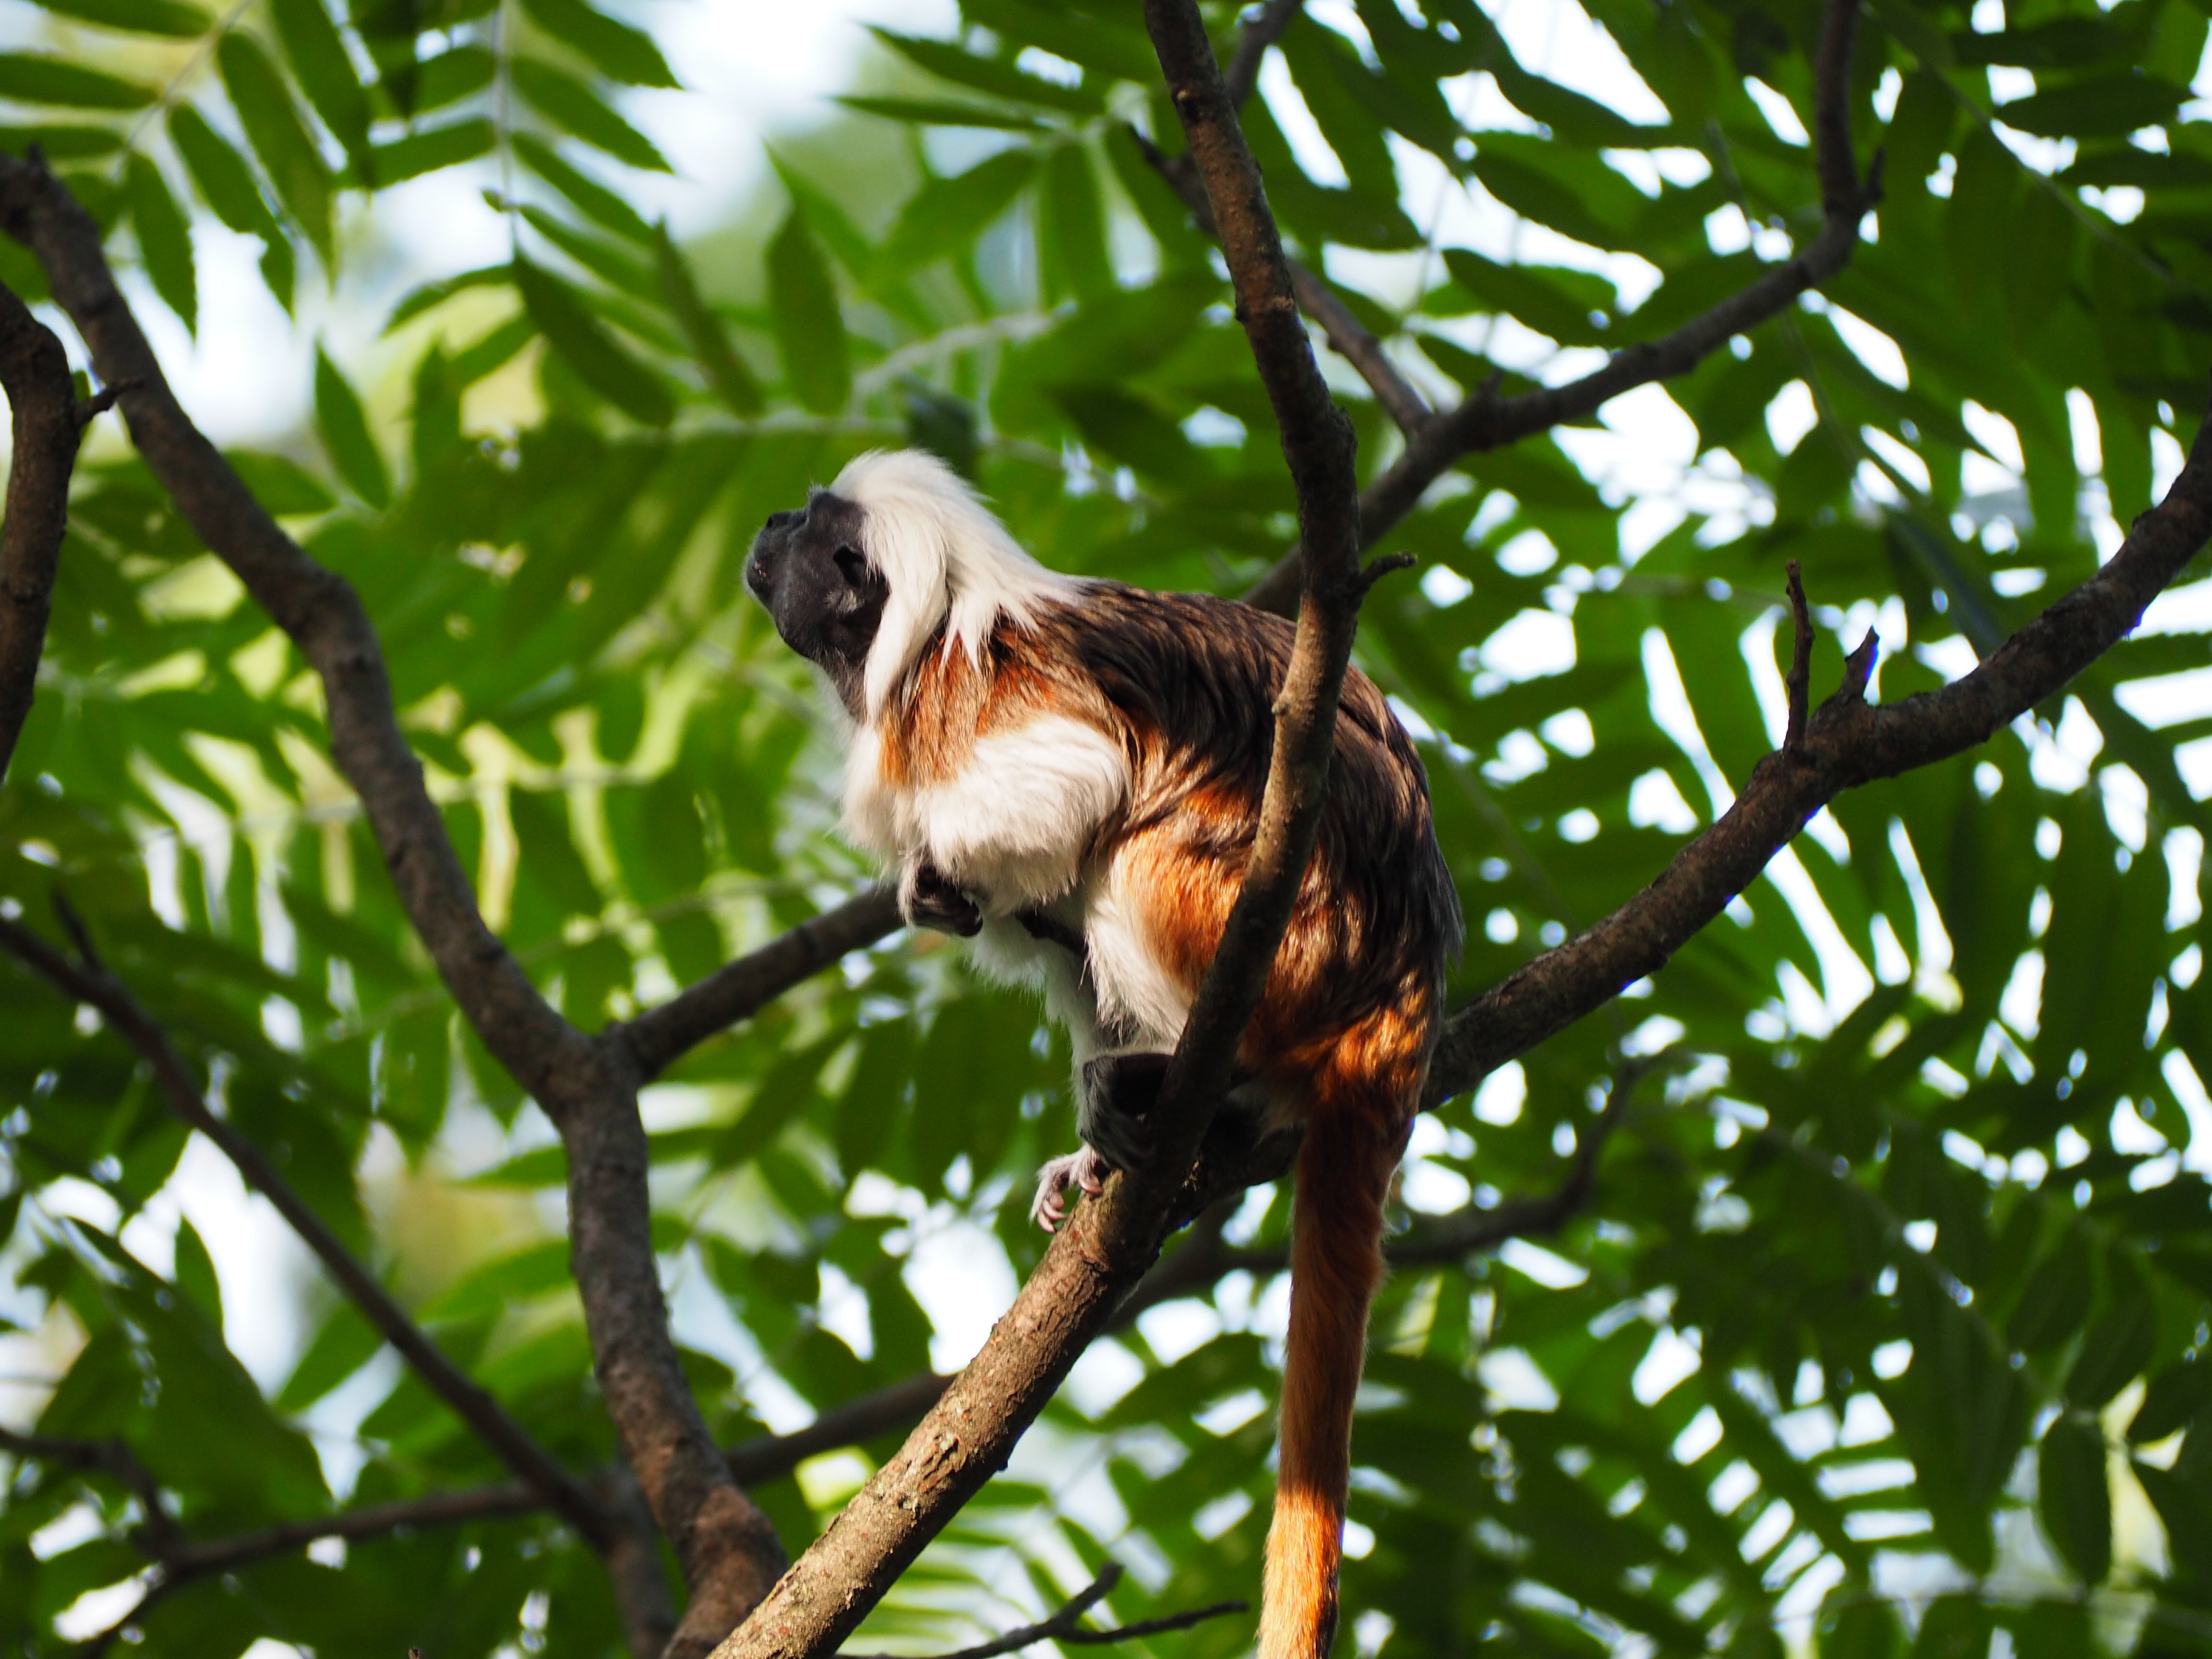
forest, branch, sweet, flower, wildlife, zoo, jungle, small, monkey, fauna, primate, rainforest, mini, cheeky, ffchen, cottontop tamarin, new world monkey